Jordan Malone

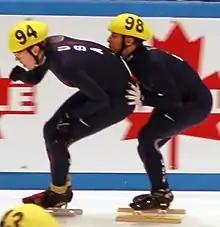
Malone (#98) & Ryan Bedford (#94) in 2007

Jordan Malone (born April 20, 1984) is an American short track speed skater who was a member of the US Olympic Team for the 2010 Winter Olympics in Vancouver, British Columbia. He is from Denton, Texas, and is an alumnus of the Texas Tech University Independent School District. Jordan competed in the 2014 Olympic Games in Sochi, Russia. During one of the Olympic days, Malone got stuck in a bathroom and, later that same day, got stuck in an elevator.